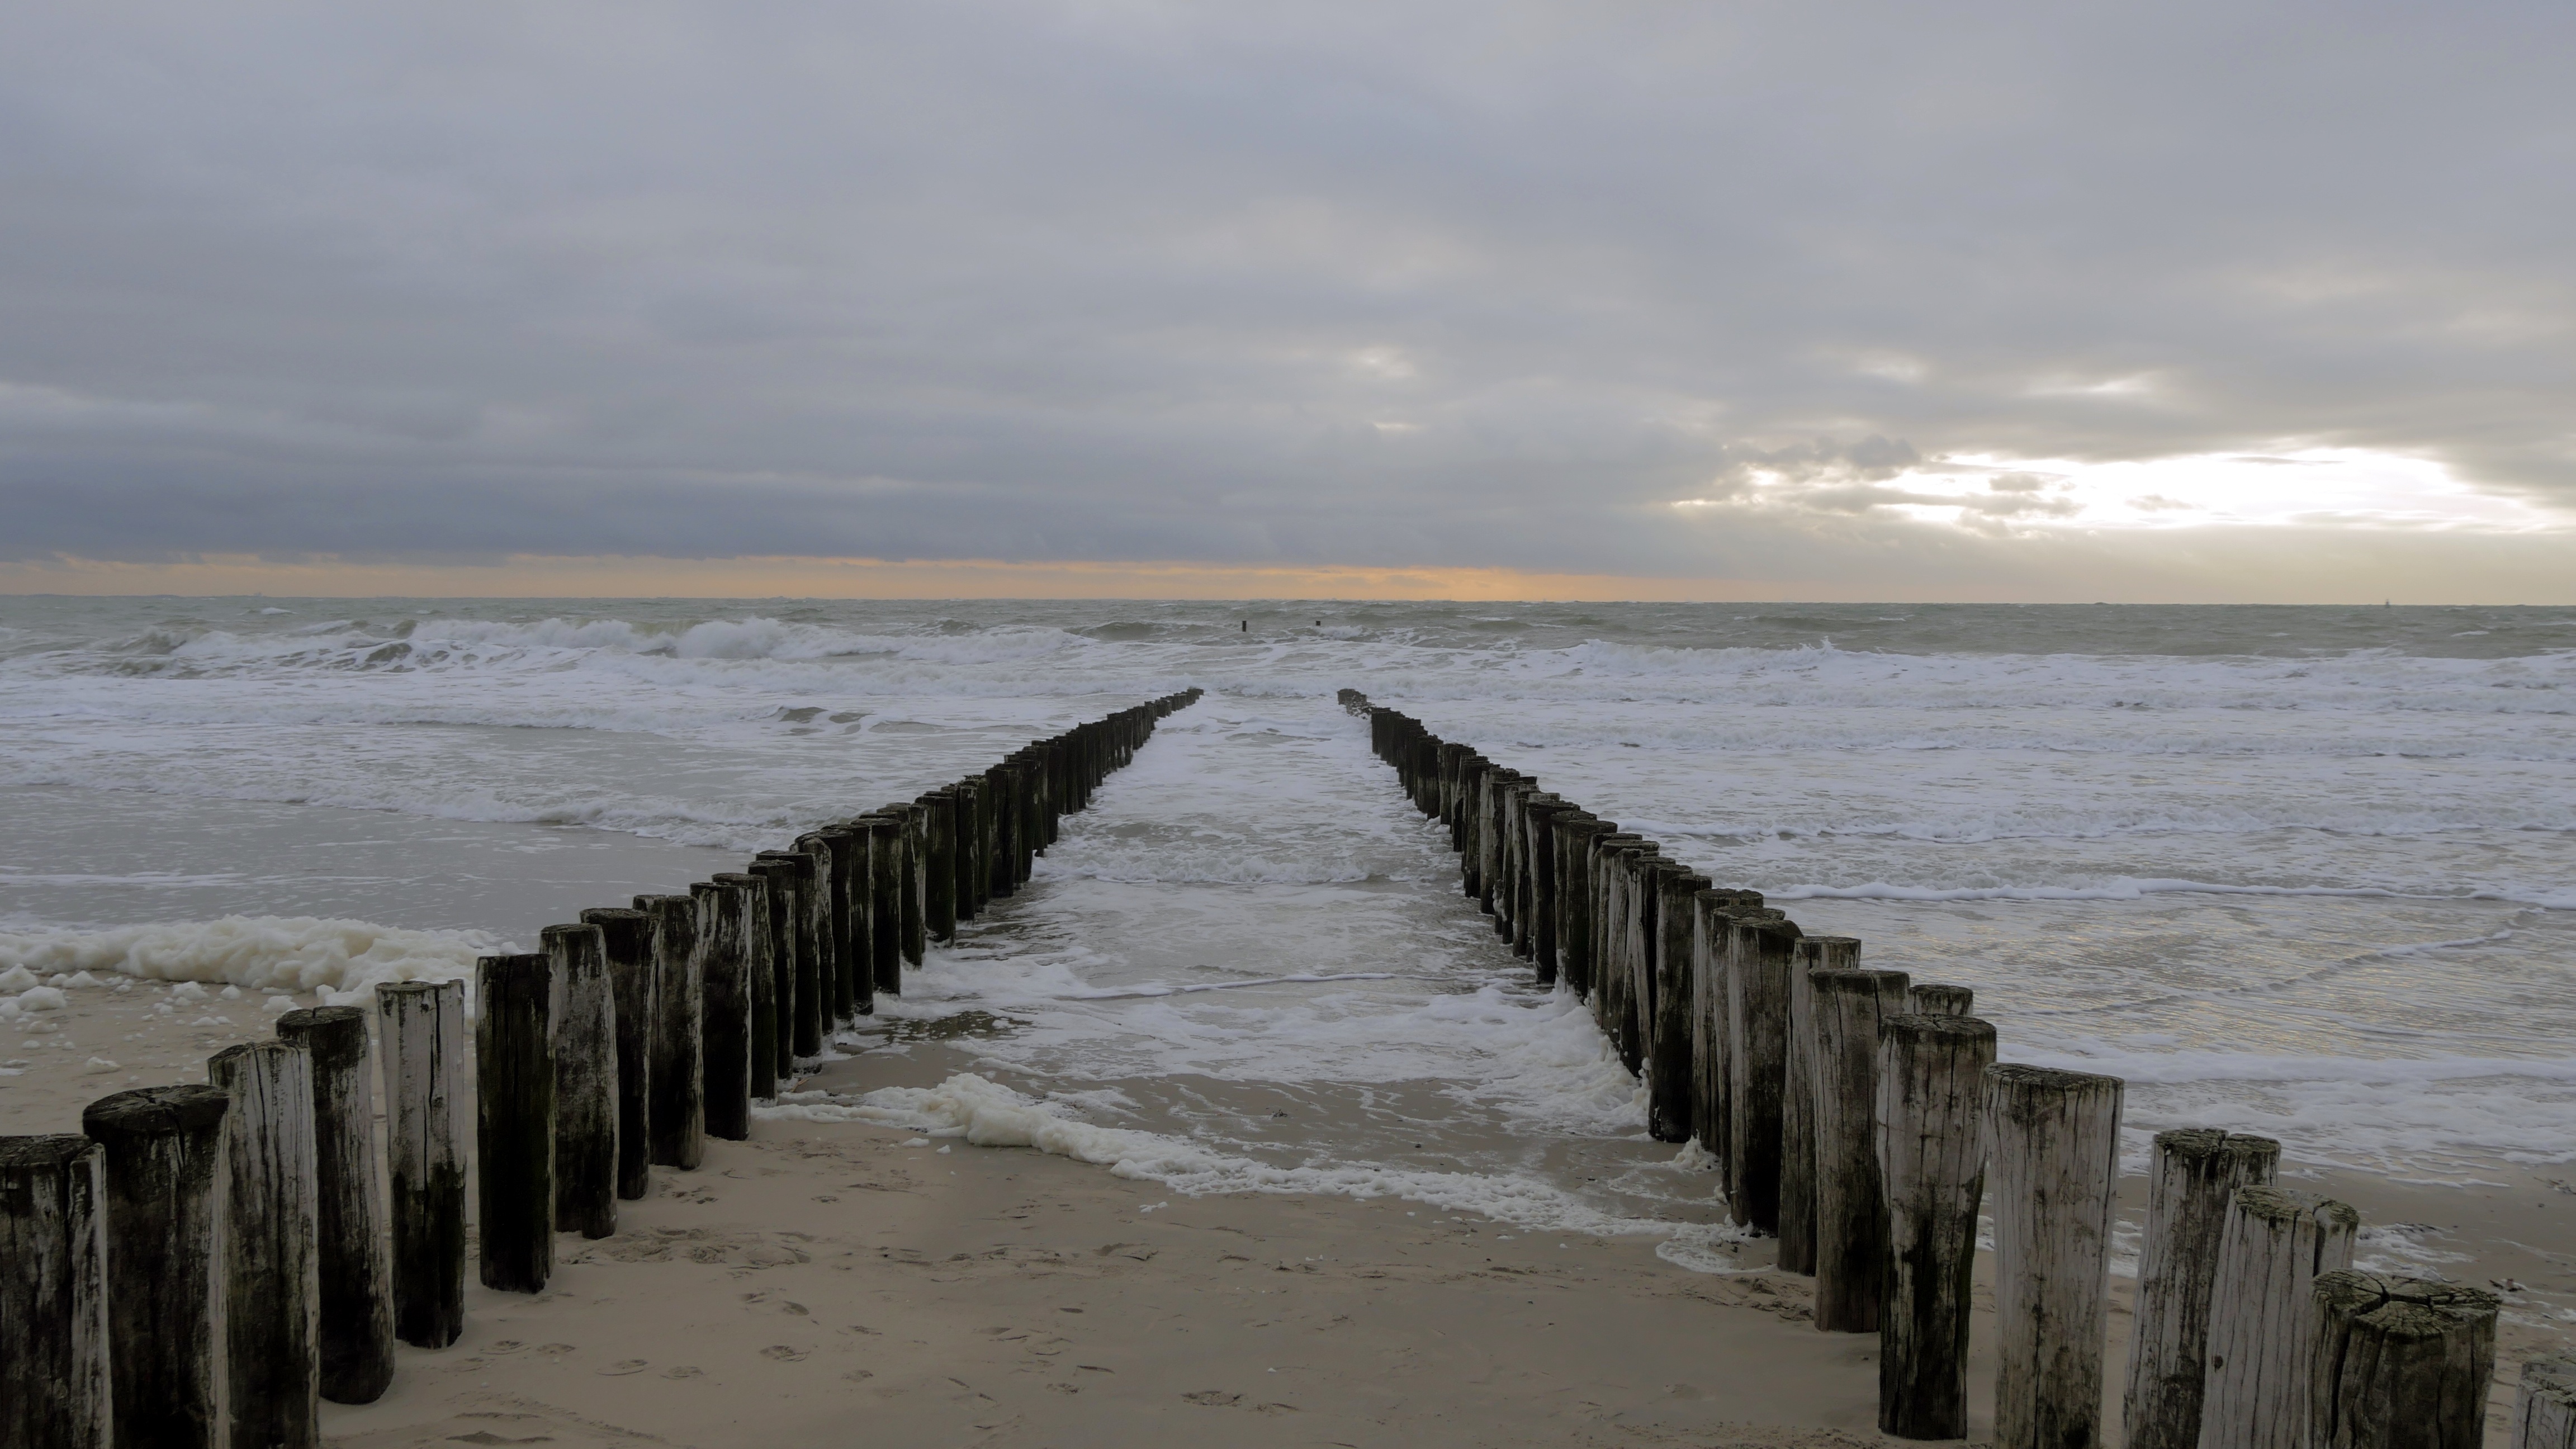
beach, sea, coast, water, sand, ocean, horizon, cloud, sunrise, sunset, sunlight, morning, shore, wave, dawn, pier, dusk, bay, body of water, holland, netherlands, bollard, breakwater, north sea, ebb, by the sea, most beach, mudflat, atmospheric phenomenon, wind wave, empty beach